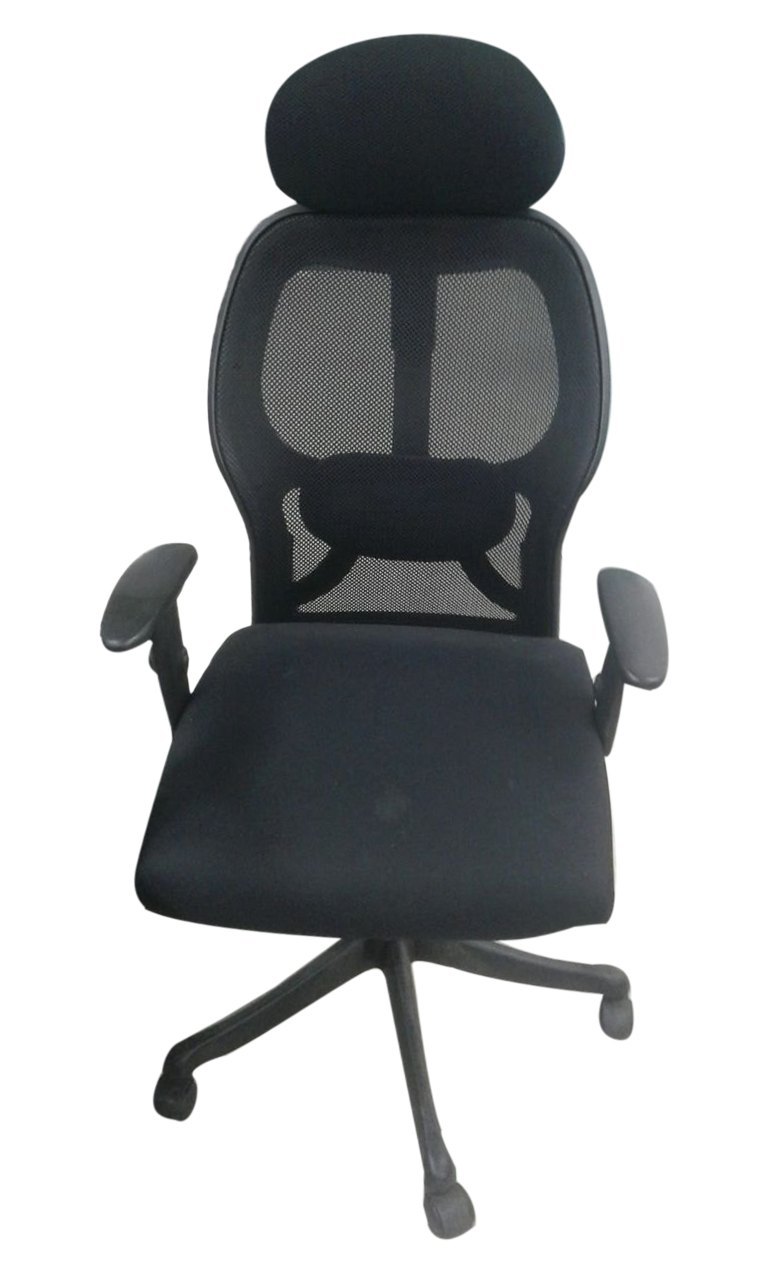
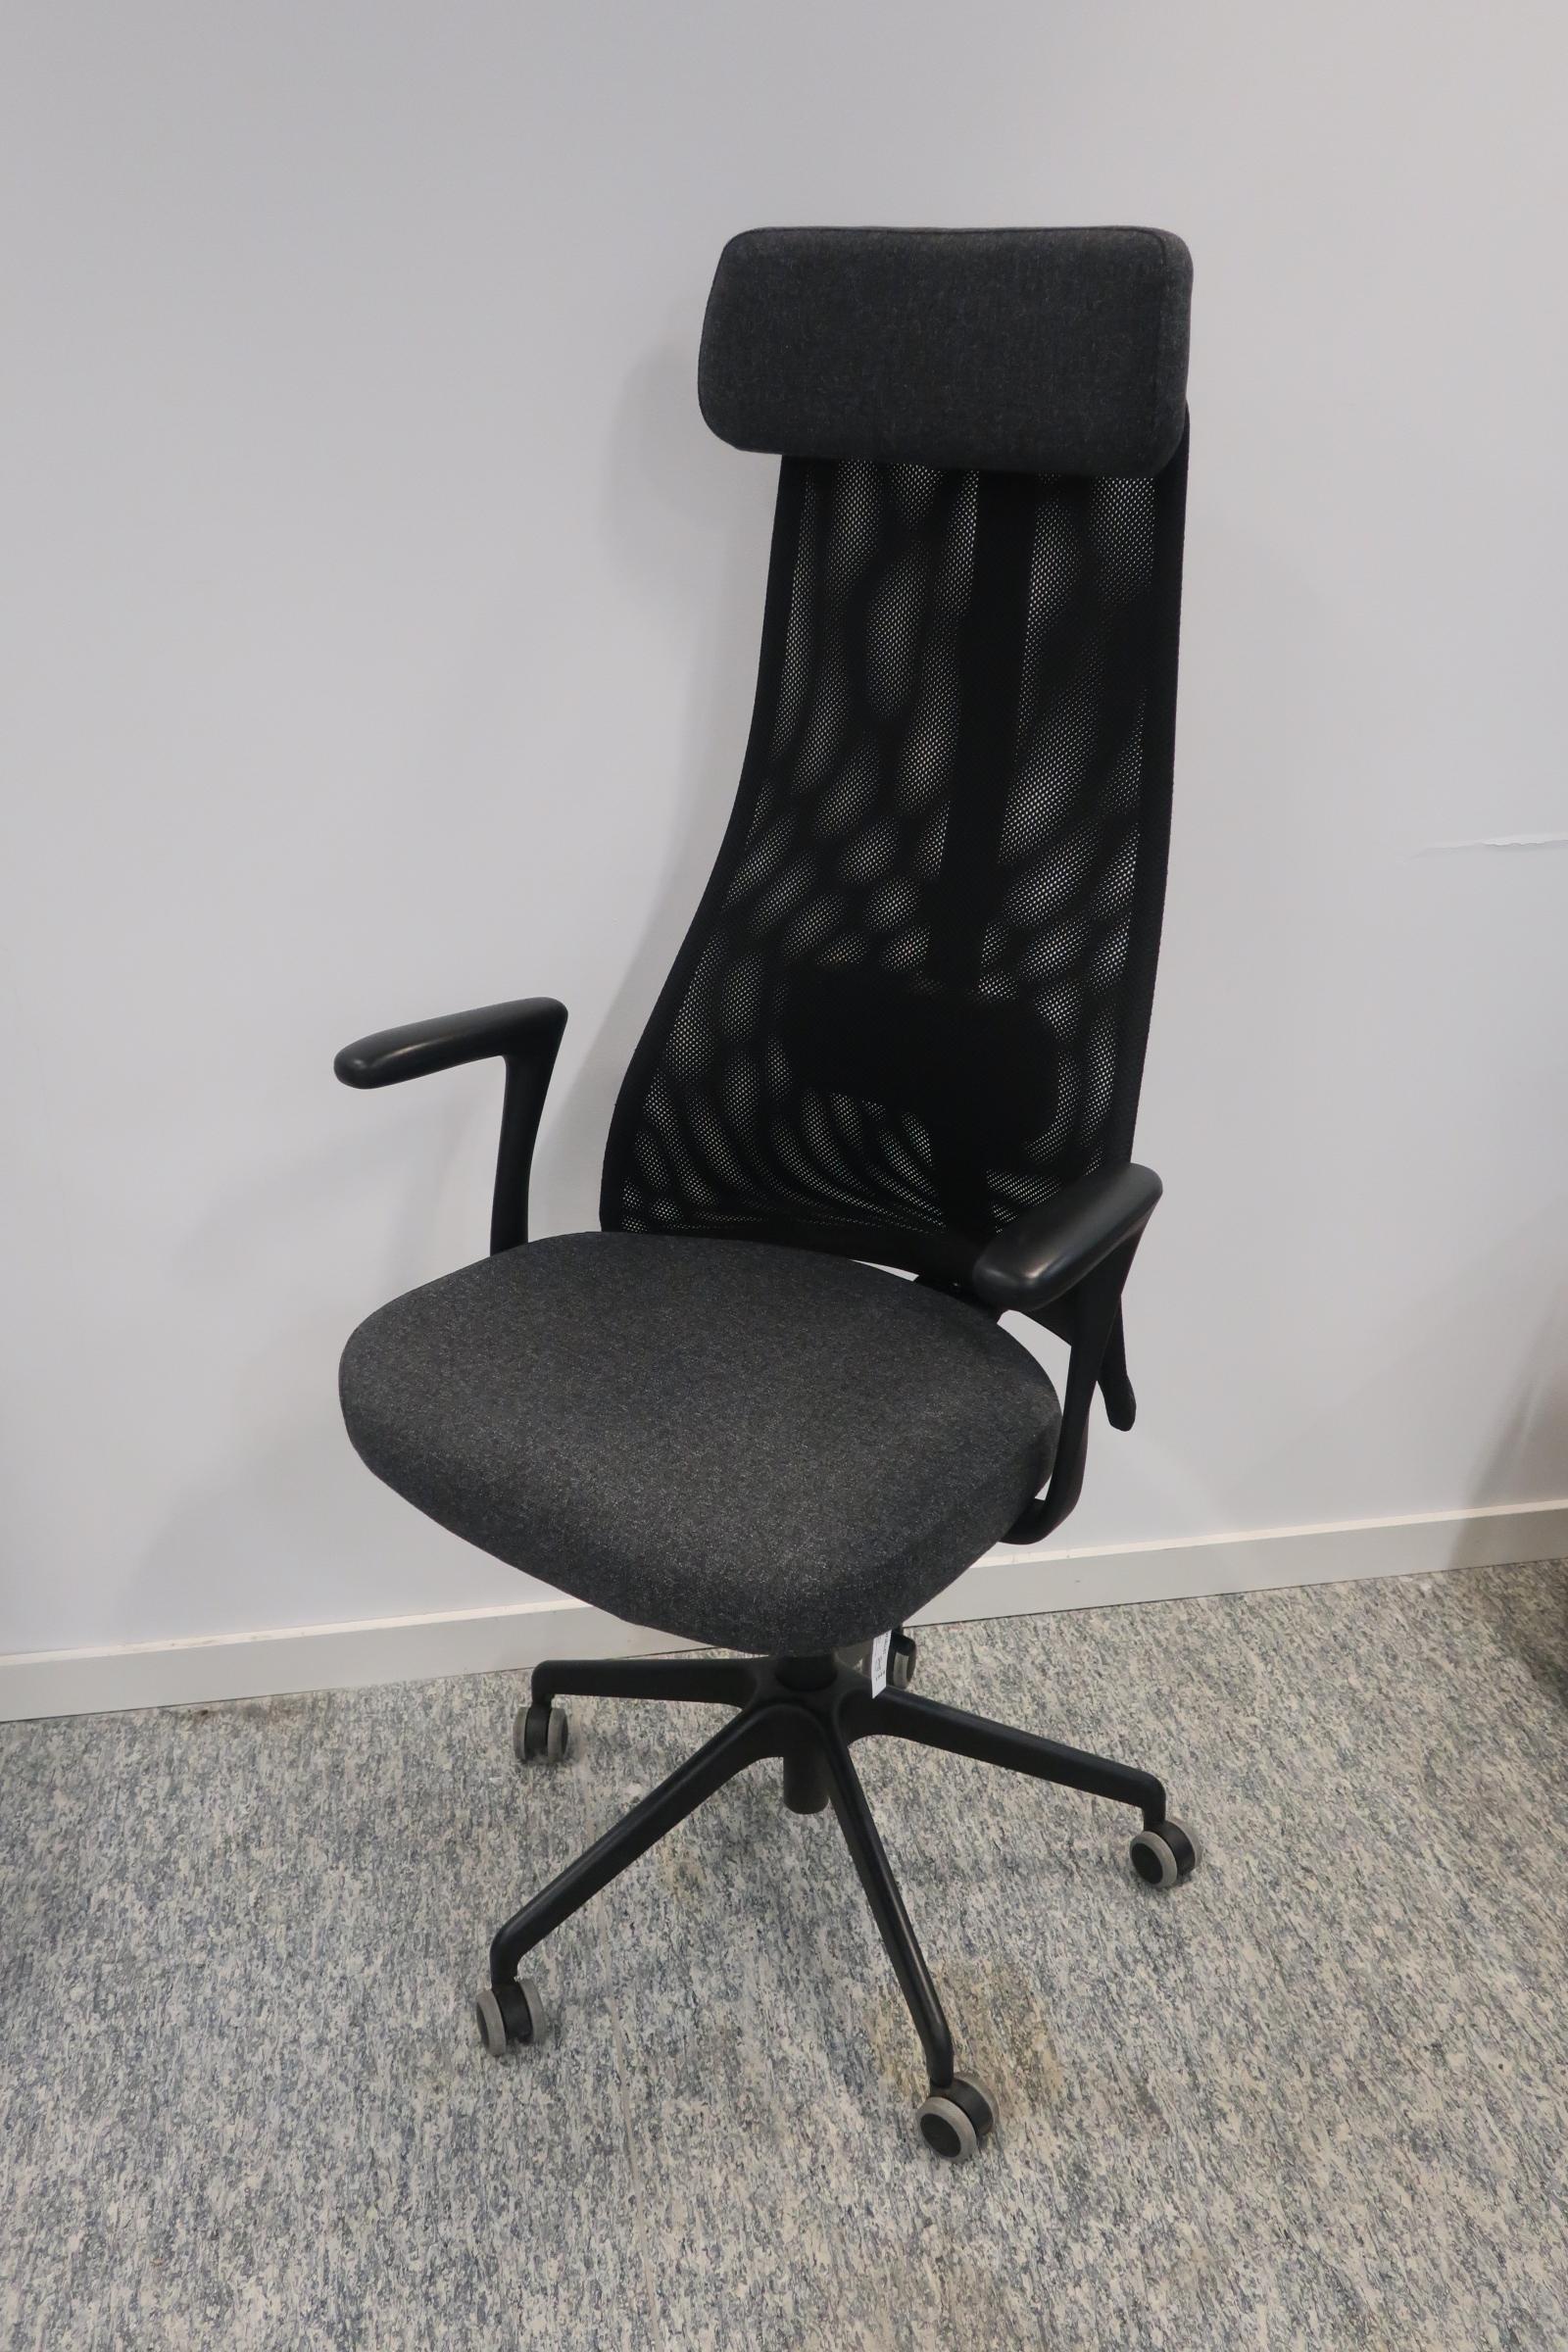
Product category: items_chair
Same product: no